James Bond

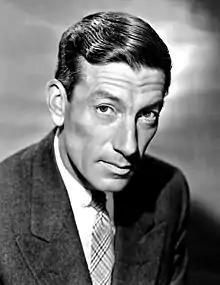
Hoagy Carmichael—Fleming's view of James Bond

Fleming decided that Bond should resemble both American singer Hoagy Carmichael and himself and in "Casino Royale", Vesper Lynd remarks, "Bond reminds me rather of Hoagy Carmichael, but there is something cold and ruthless." Likewise, in "Moonraker", Special Branch officer Gala Brand thinks that Bond is "certainly good-looking ... Rather like Hoagy Carmichael in a way. That black hair falling down over the right eyebrow. Much the same bones. But there was something a bit cruel in the mouth, and the eyes were cold."